Da kommt Kalle

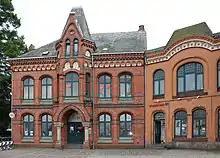
Flensburg police HQ

Da kommt Kalle ("Here comes Kalle") was a German family entertainment television program depicting a Parson Russell Terrier who helps solve criminal cases and family dramas.